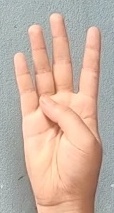
ASL sign: 4